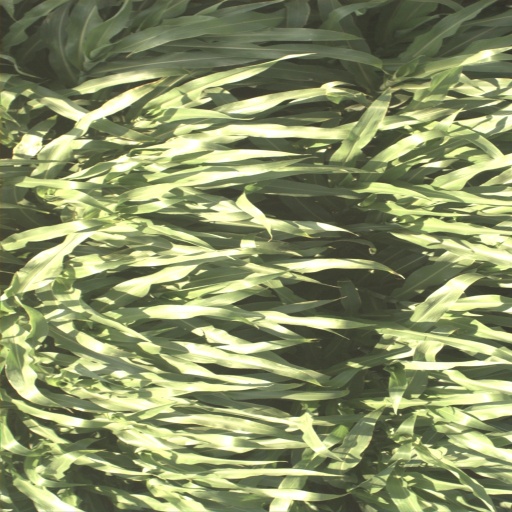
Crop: sorghum